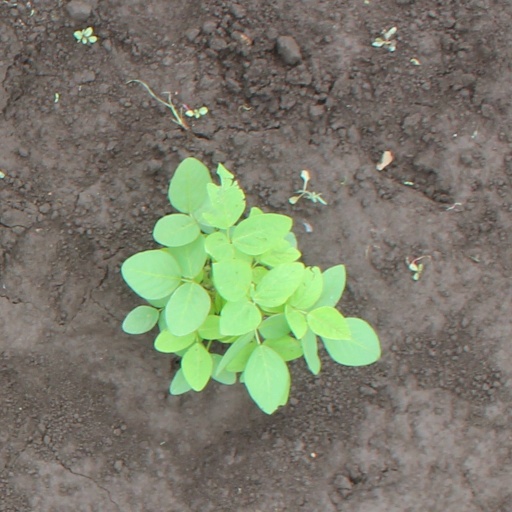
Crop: soybean